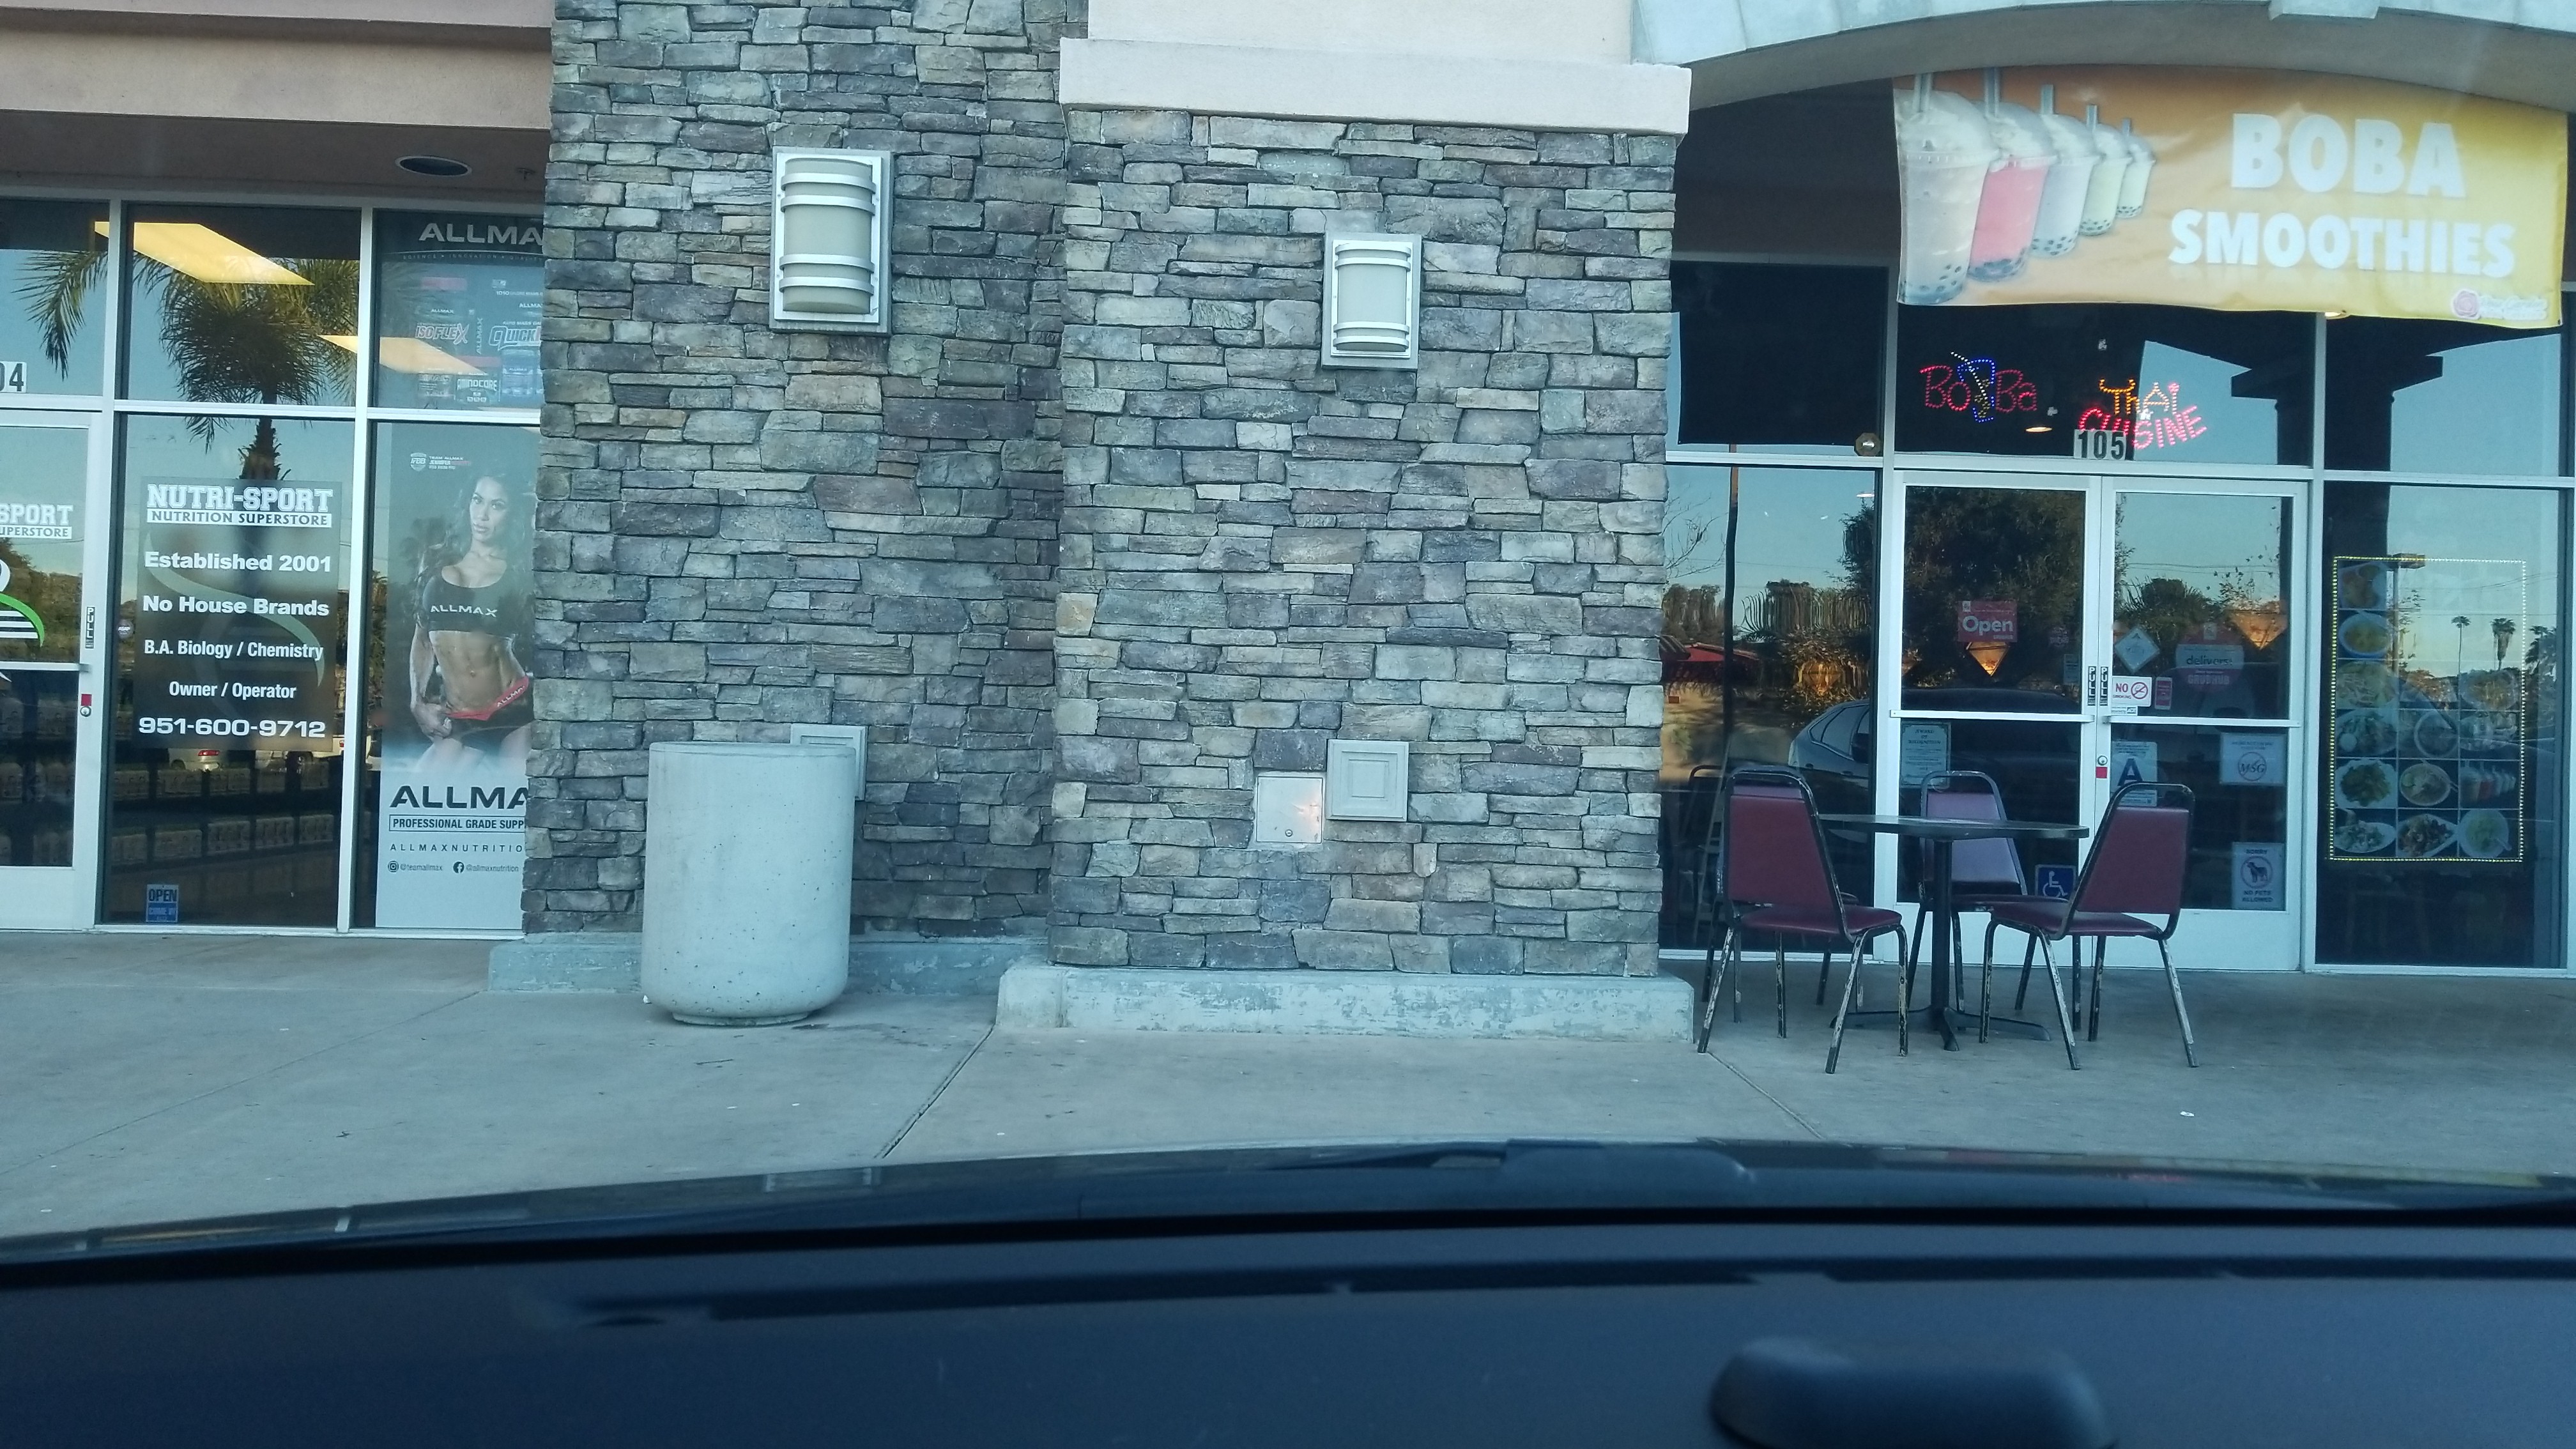
Feature: Storefront
State: California
Country: United States
Date: 2019-01-05T00:18:04.608000+00:00
Coordinates: 33.555, -117.155